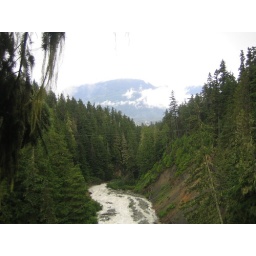
Up in Whistler's tree tops and the river under us